Tvorog

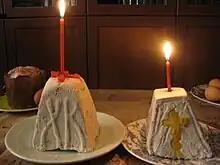
Easter & Paskha

Tvorog is one of the richest sources of complete protein. Due to denaturation, milk protein becomes more available for cleavage by proteolytic enzymes, so tvorog is easily digested.